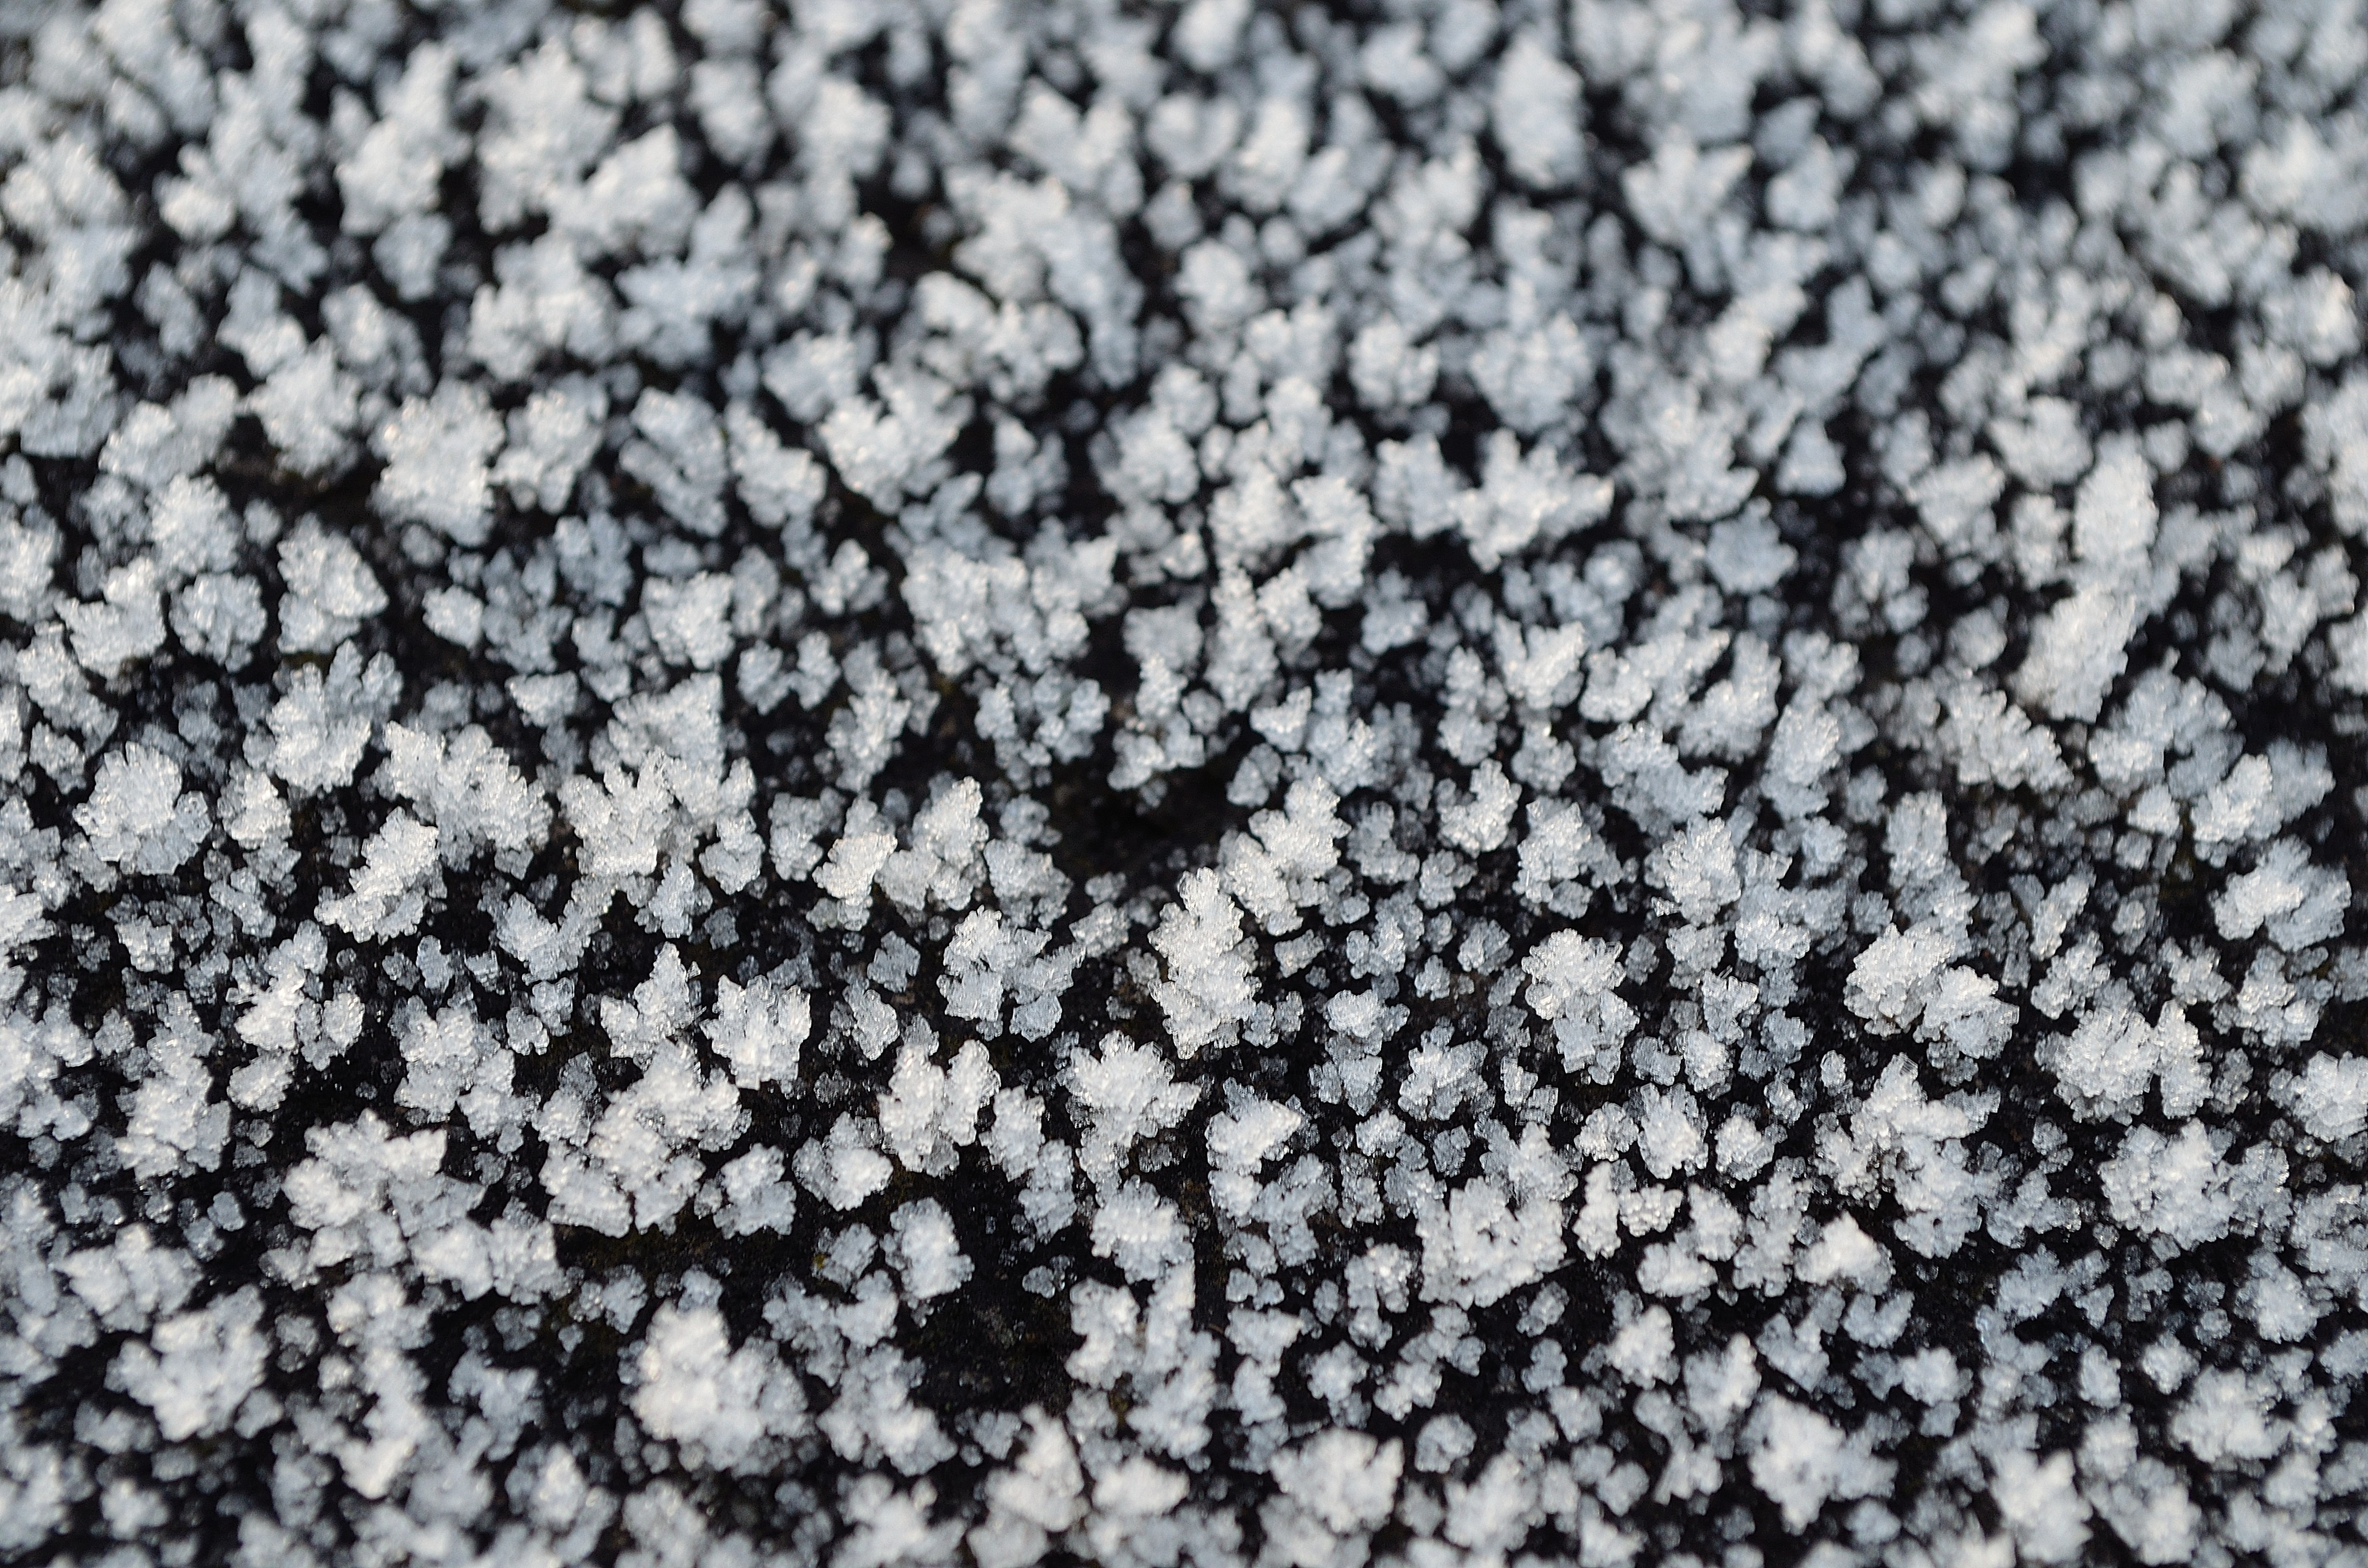
winter, flower, frost, asphalt, macro, soil, season, material, background, gravel, hoarfrost, flooring